Cordell Hull

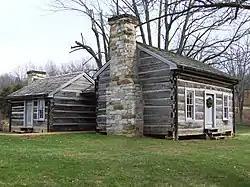
Cordell Hull's boyhood home in Olympus, Tennessee

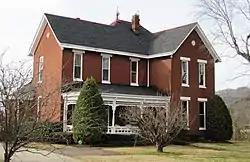
The Davis-Hull House in Carthage, Tennessee. The house was built by merchant Calvin Davis in 1889, and purchased by William Hull (the father of Cordell Hull) in 1906.

Cordell Hull was born in a log cabin in Olympus, Tennessee, which is now part of Pickett County, Tennessee, but was then part of Overton County. He was the third of the five sons of William Paschal Hull (1840–1923) and Mary Elizabeth Hull (née Riley) (1841–1903). His brothers were named Orestes (1868), Sanadius (1870), Wyoming (1875), and Roy (1881).